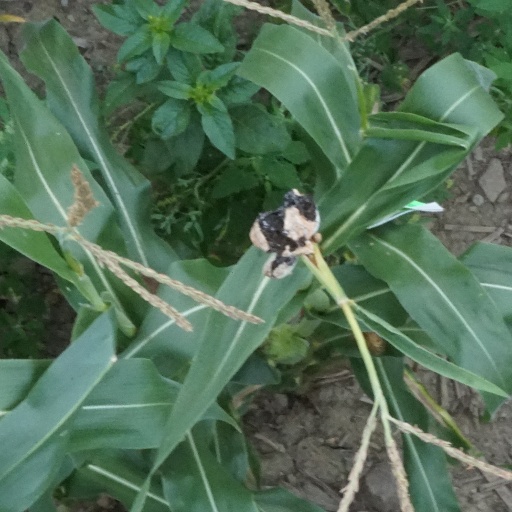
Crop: maize; corn